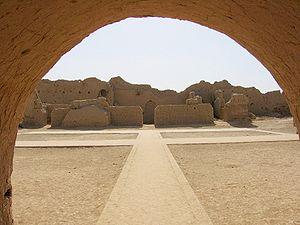
La Dépression de Tourfan est une dépression autour de la ville de Tourfan dans la région autonome chinoise du Xinjiang. Il s'agit du point le plus bas du globe après la mer Morte et le lac Assal.